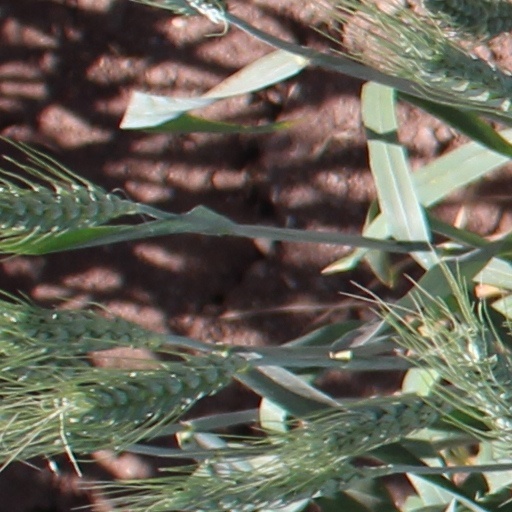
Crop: wheat